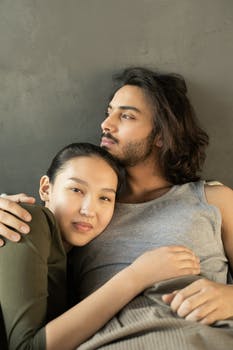
Label: No Watermark